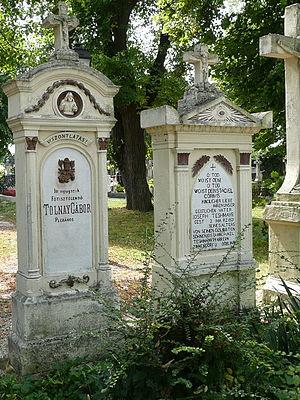
Nagycenk est un village et une commune du comitat de Győr-Moson-Sopron en Hongrie.